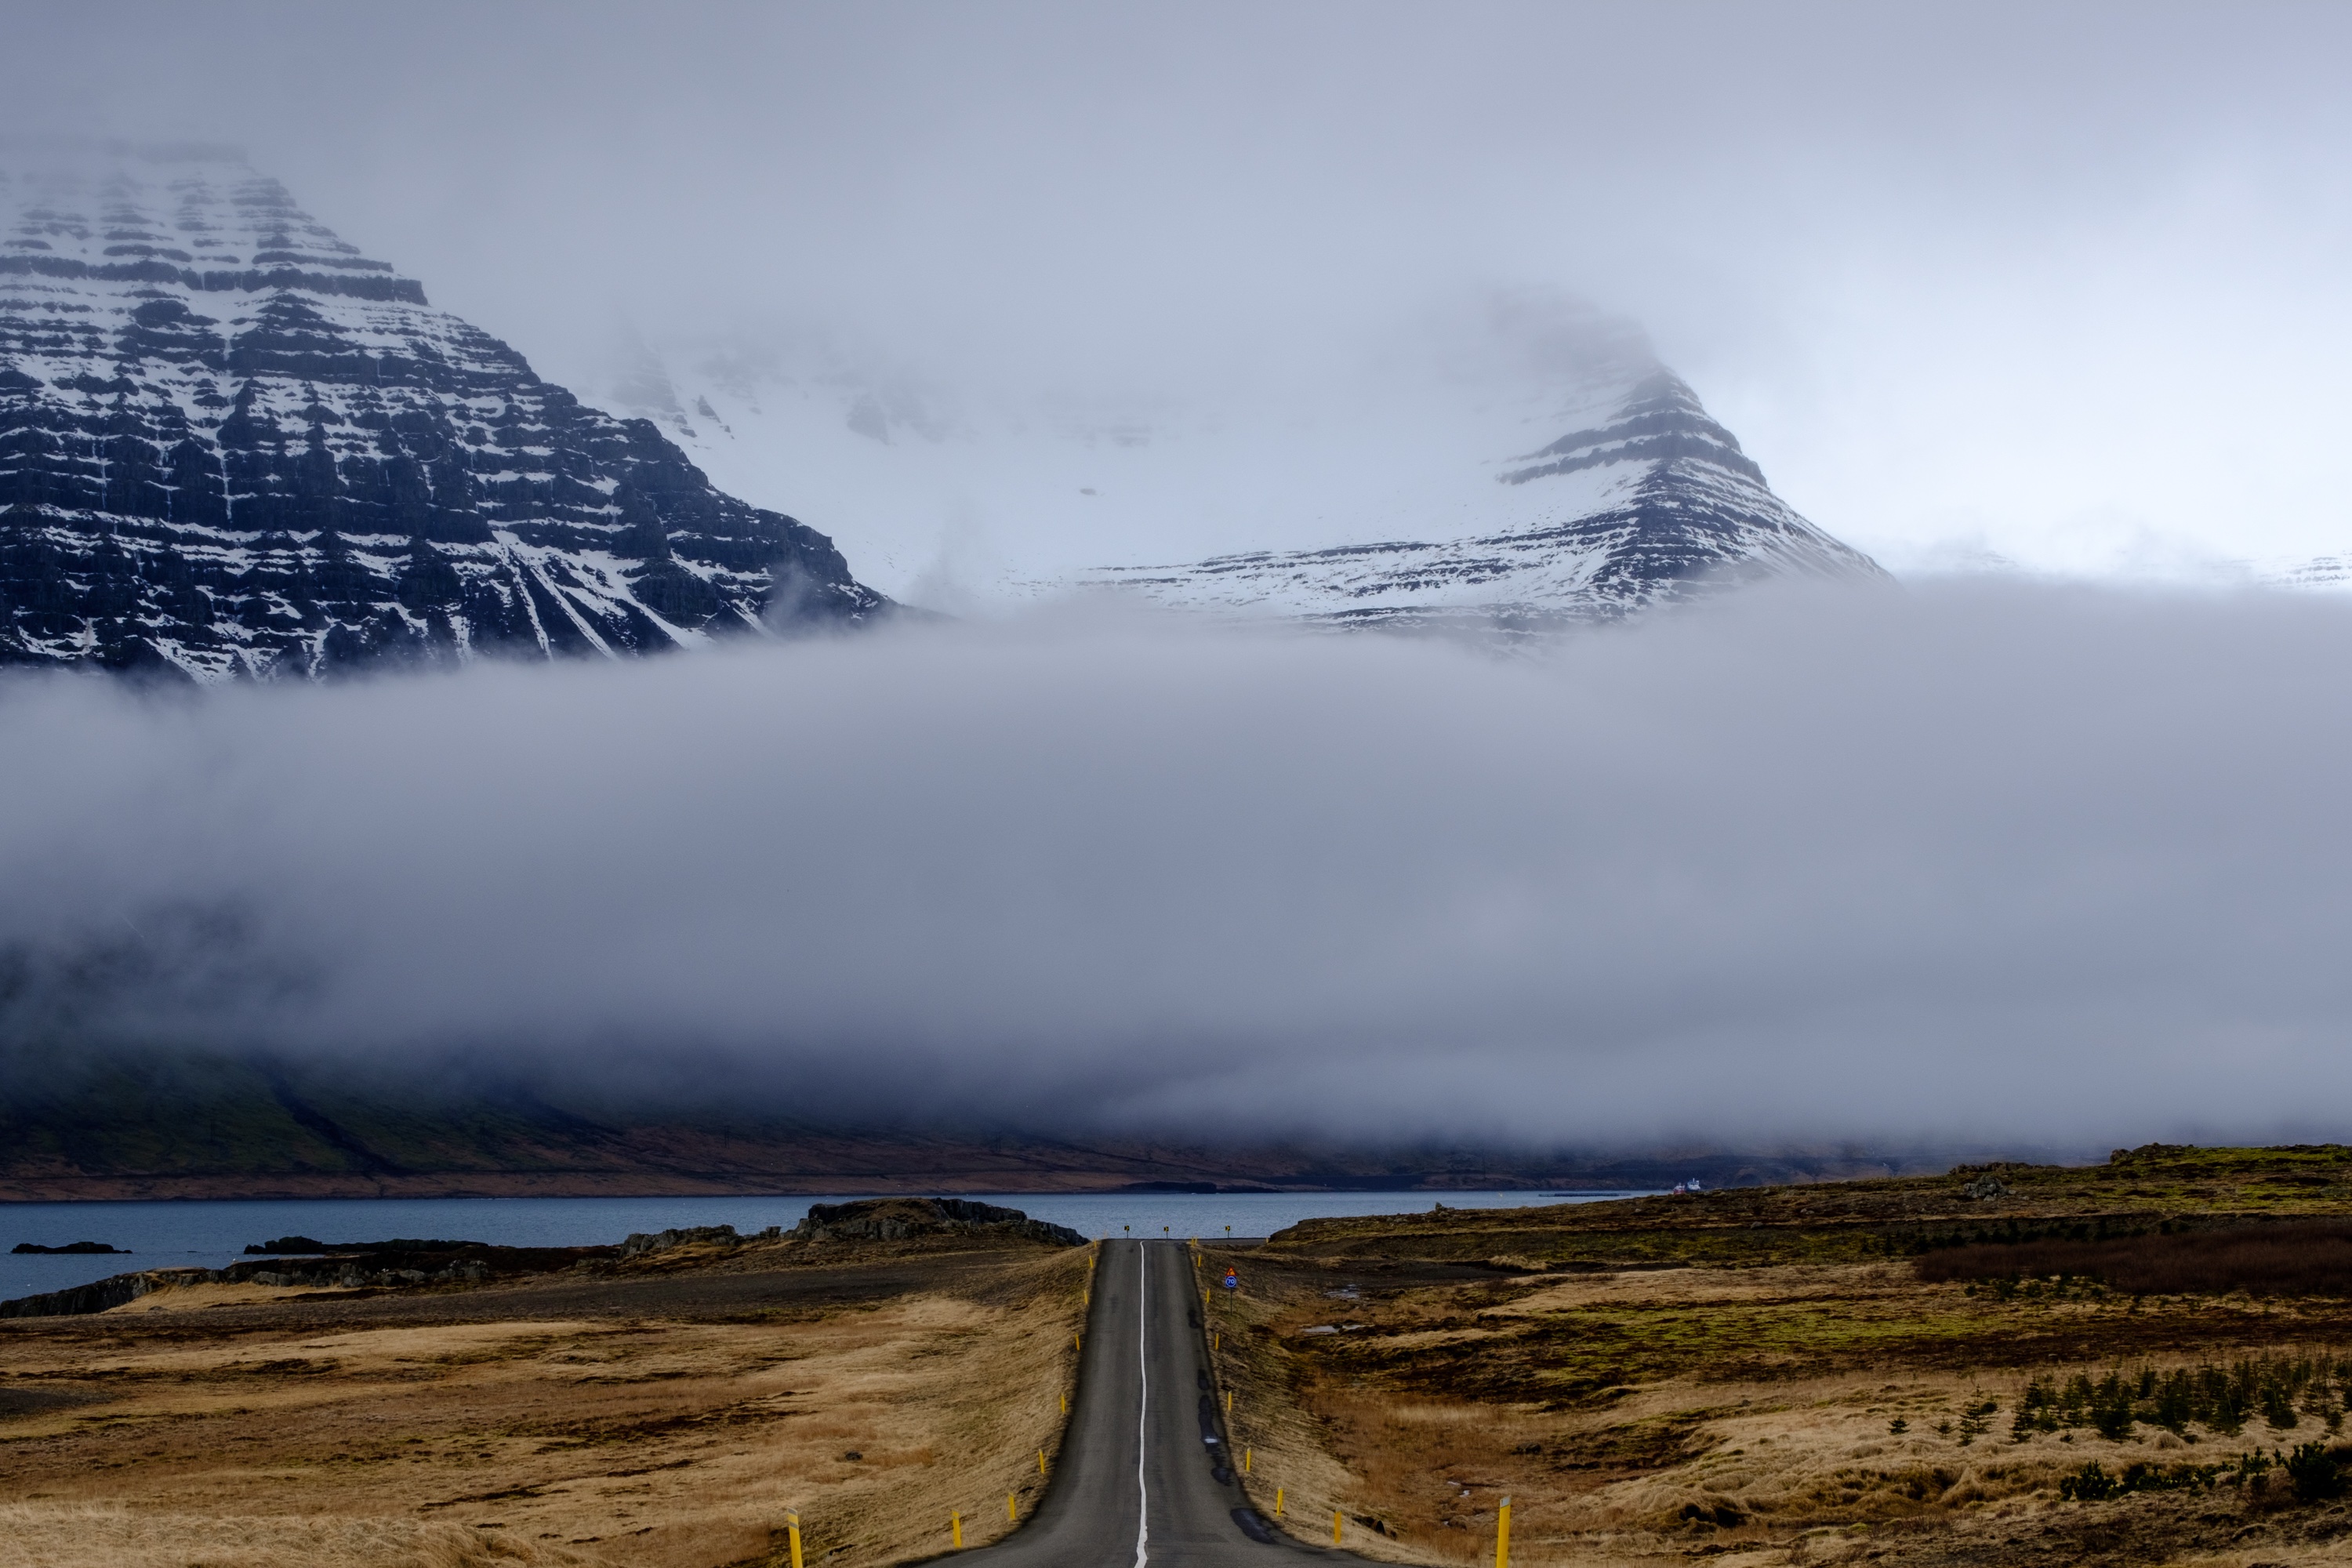
landscape, sea, coast, nature, horizon, wilderness, mountain, snow, winter, cloud, fog, mist, morning, hill, wave, lake, mountain range, ice, weather, terrain, plateau, fell, loch, landform, geographical feature, atmospheric phenomenon, mountainous landforms